Emmanuel Yeboah (sprinter)

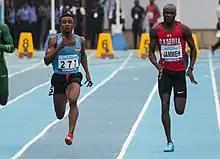
Yeboah "(left)" at the 2018 African Championships

Emmanuel Yeboah (born 10 August 1997) is a Ghanaian sprinter, who currently competes at Texas A&M University. Yeboah was selected to represent Ghana at the 2020 Summer Olympics in the Men's 4 × 100 m relay.